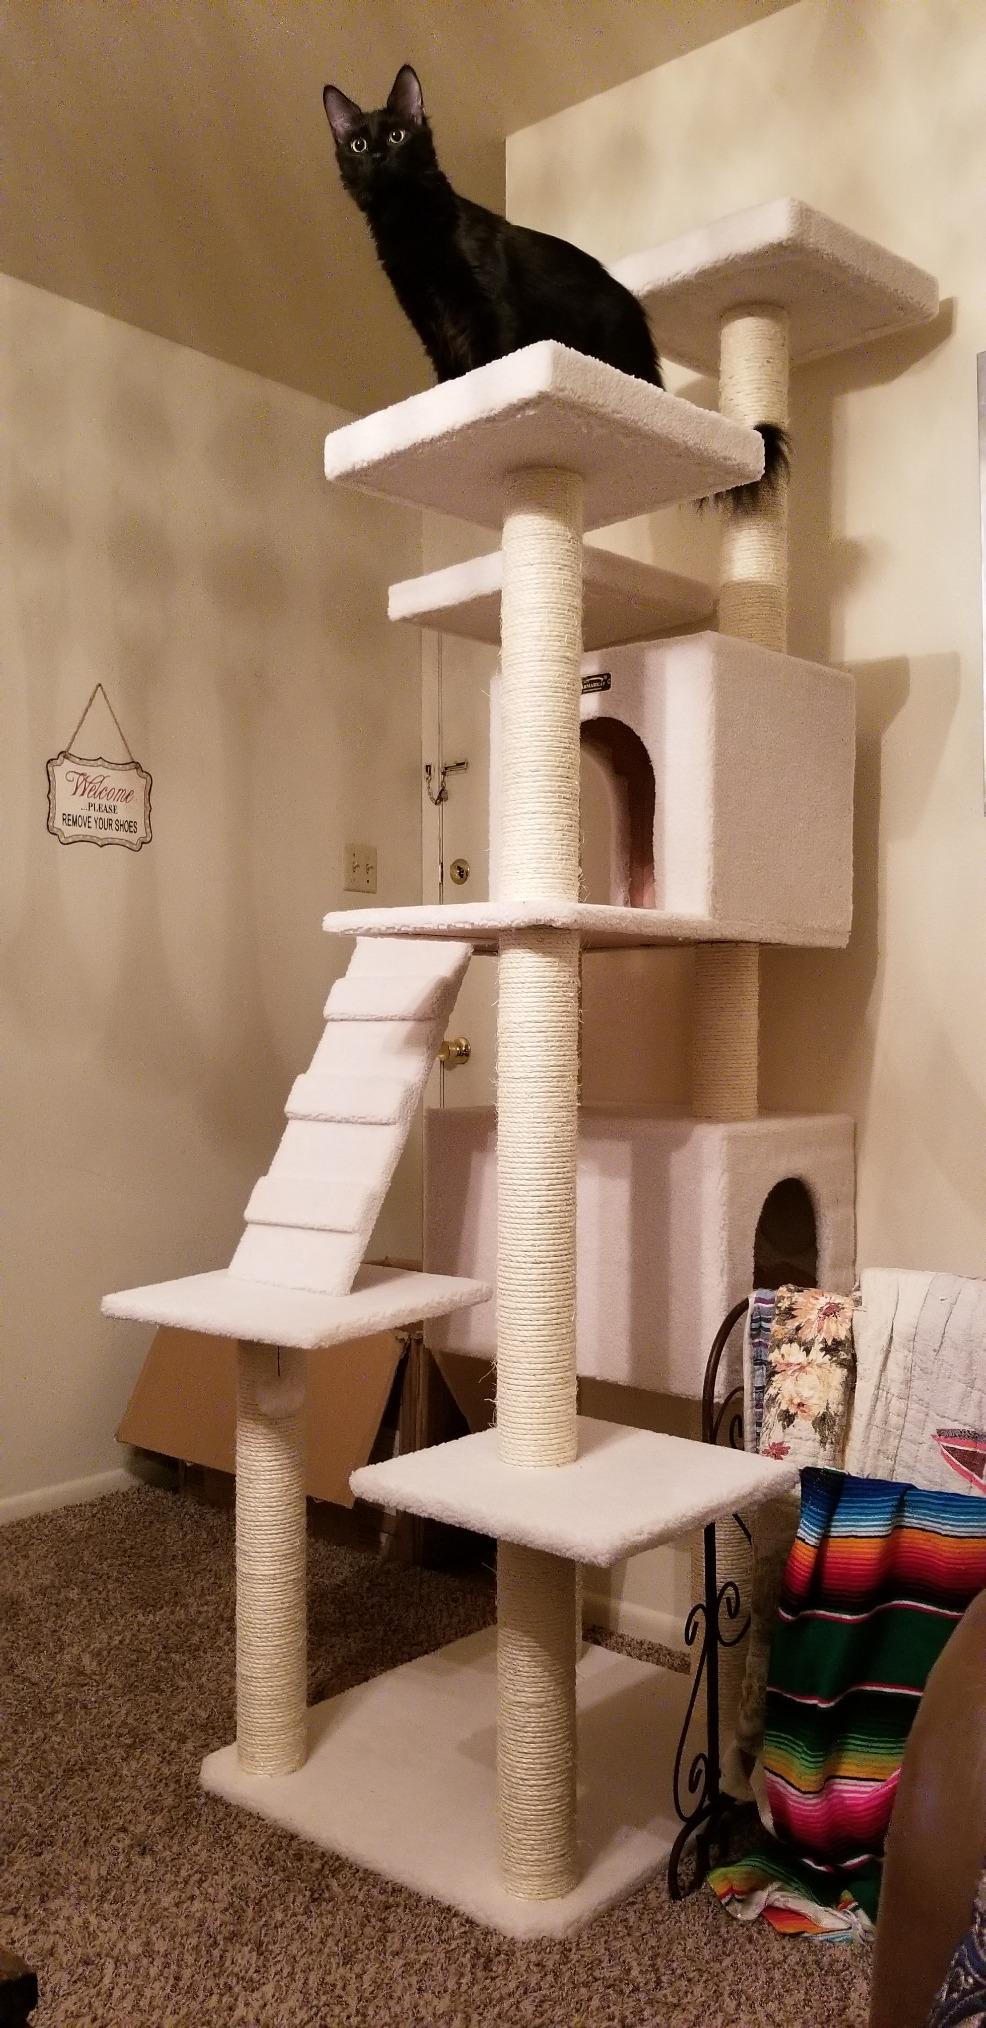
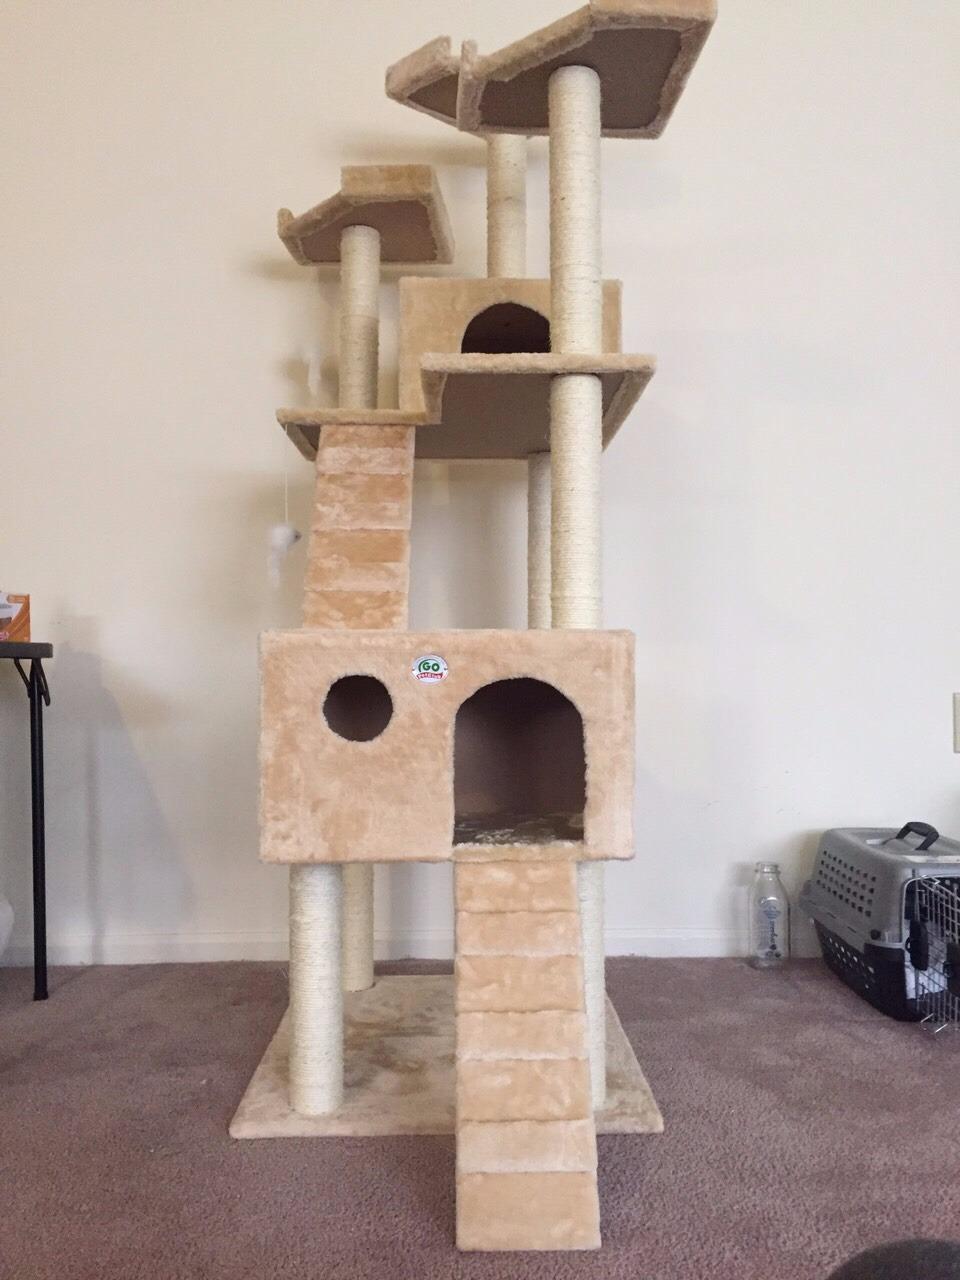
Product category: items_cat tree
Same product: no